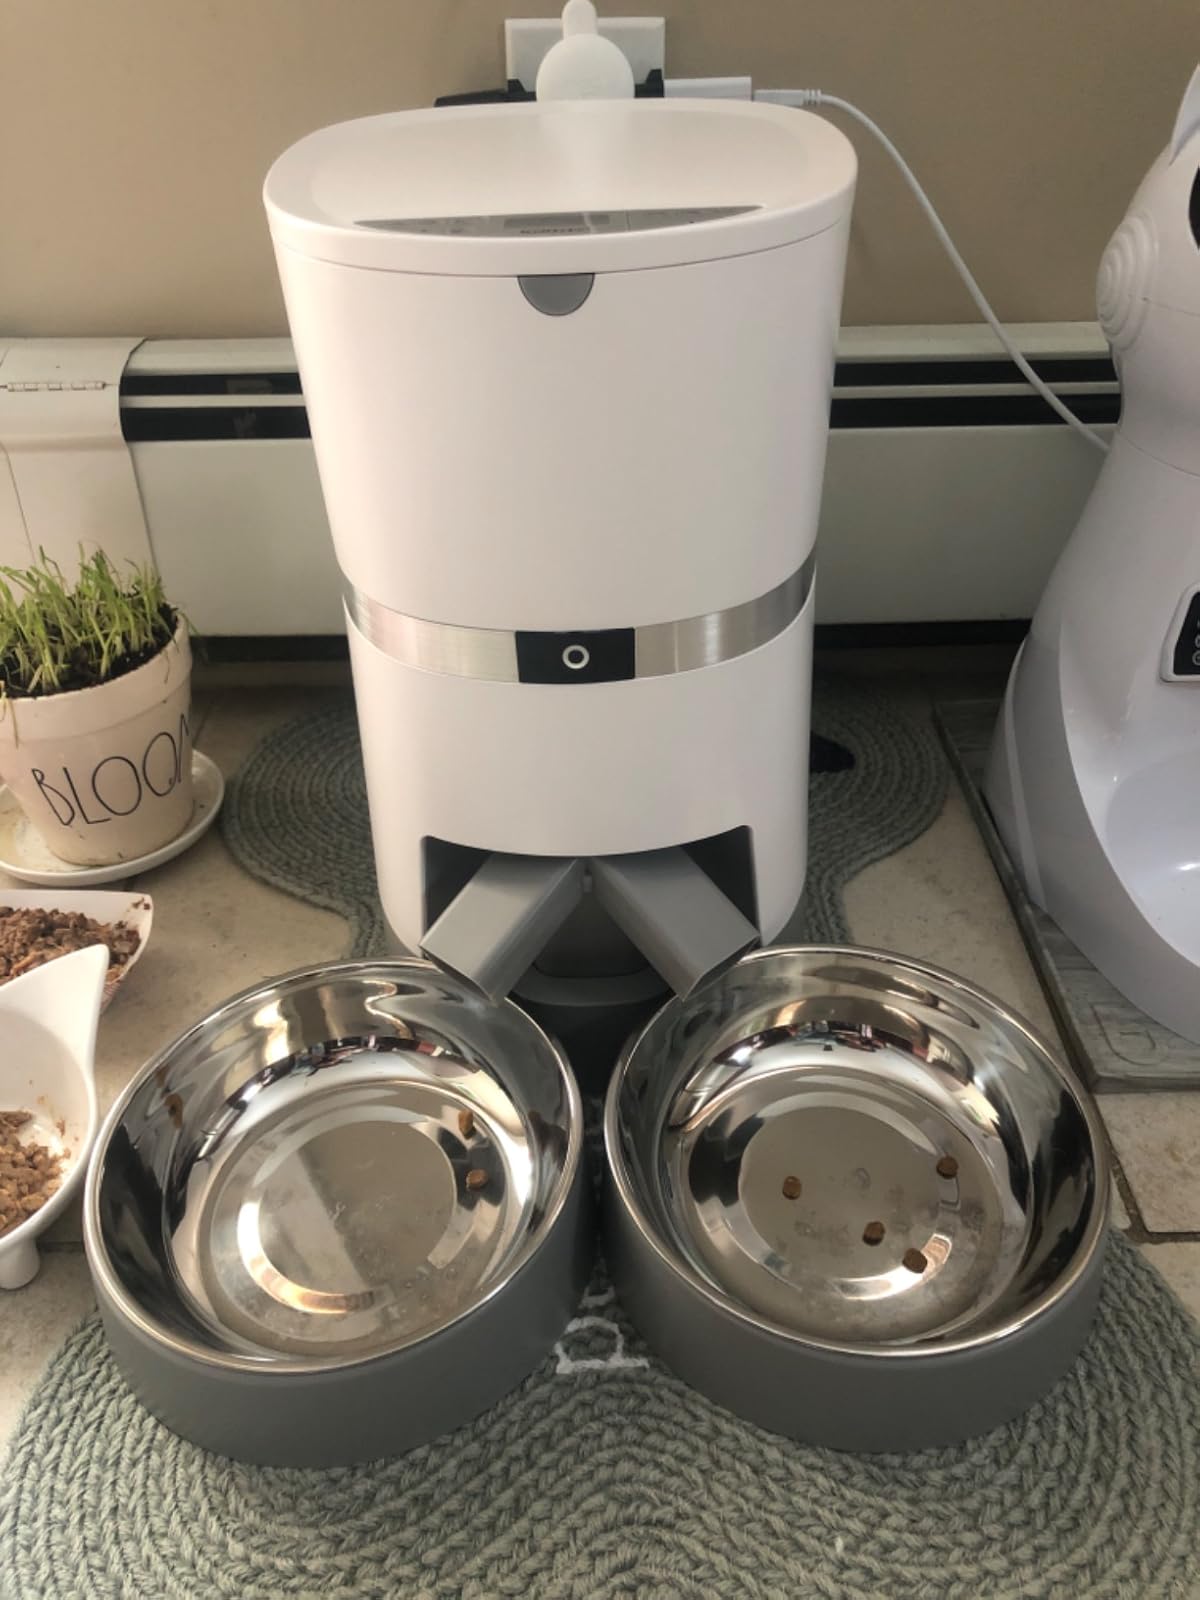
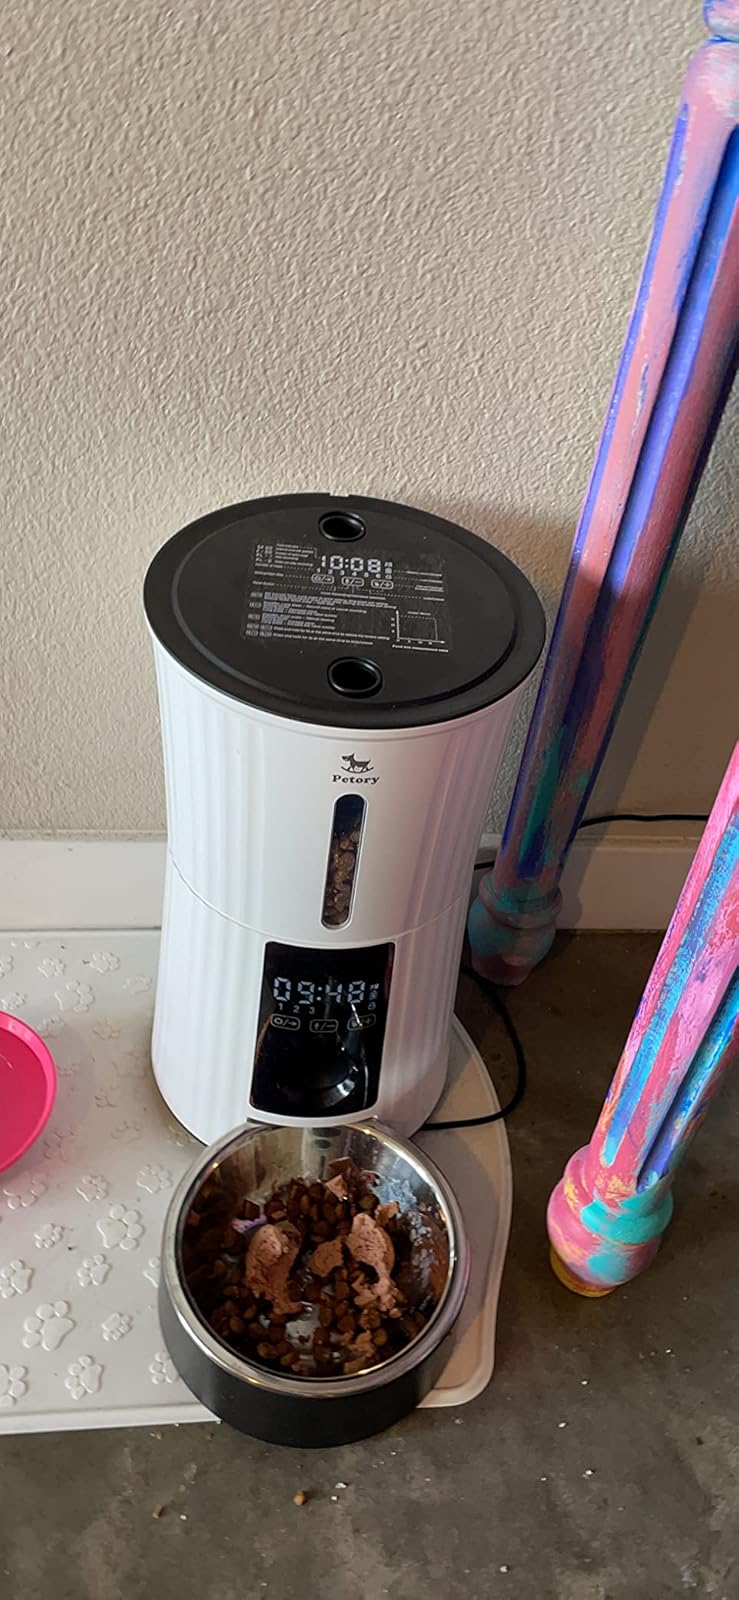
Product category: items_feeder
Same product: no